Communist League of West Germany

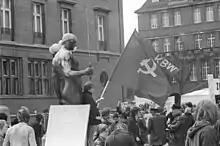
KBW flag at a 1976 demonstration

The KBW was formed at a conference held in Bremen in June 1973 as a fusion of various local communist groups from Heidelberg, Bremen, Göttingen, Freiburg etc. At its inaugural conference the KBW adopted a programme advocating the revolutionary overthrow of capitalism and the bourgeois state and the establishment of the dictatorship of the proletariat in order to achieve a classless society and communism. In its programme the KBW demanded the arming of the people (”"Allgemeine Volksbewaffnung"“).